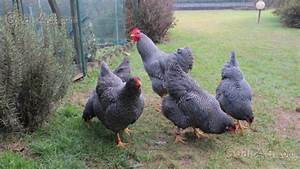
Label: gallina